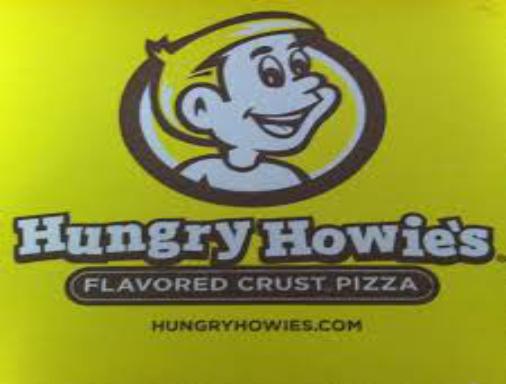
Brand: Hungry Howie's Pizza
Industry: Food